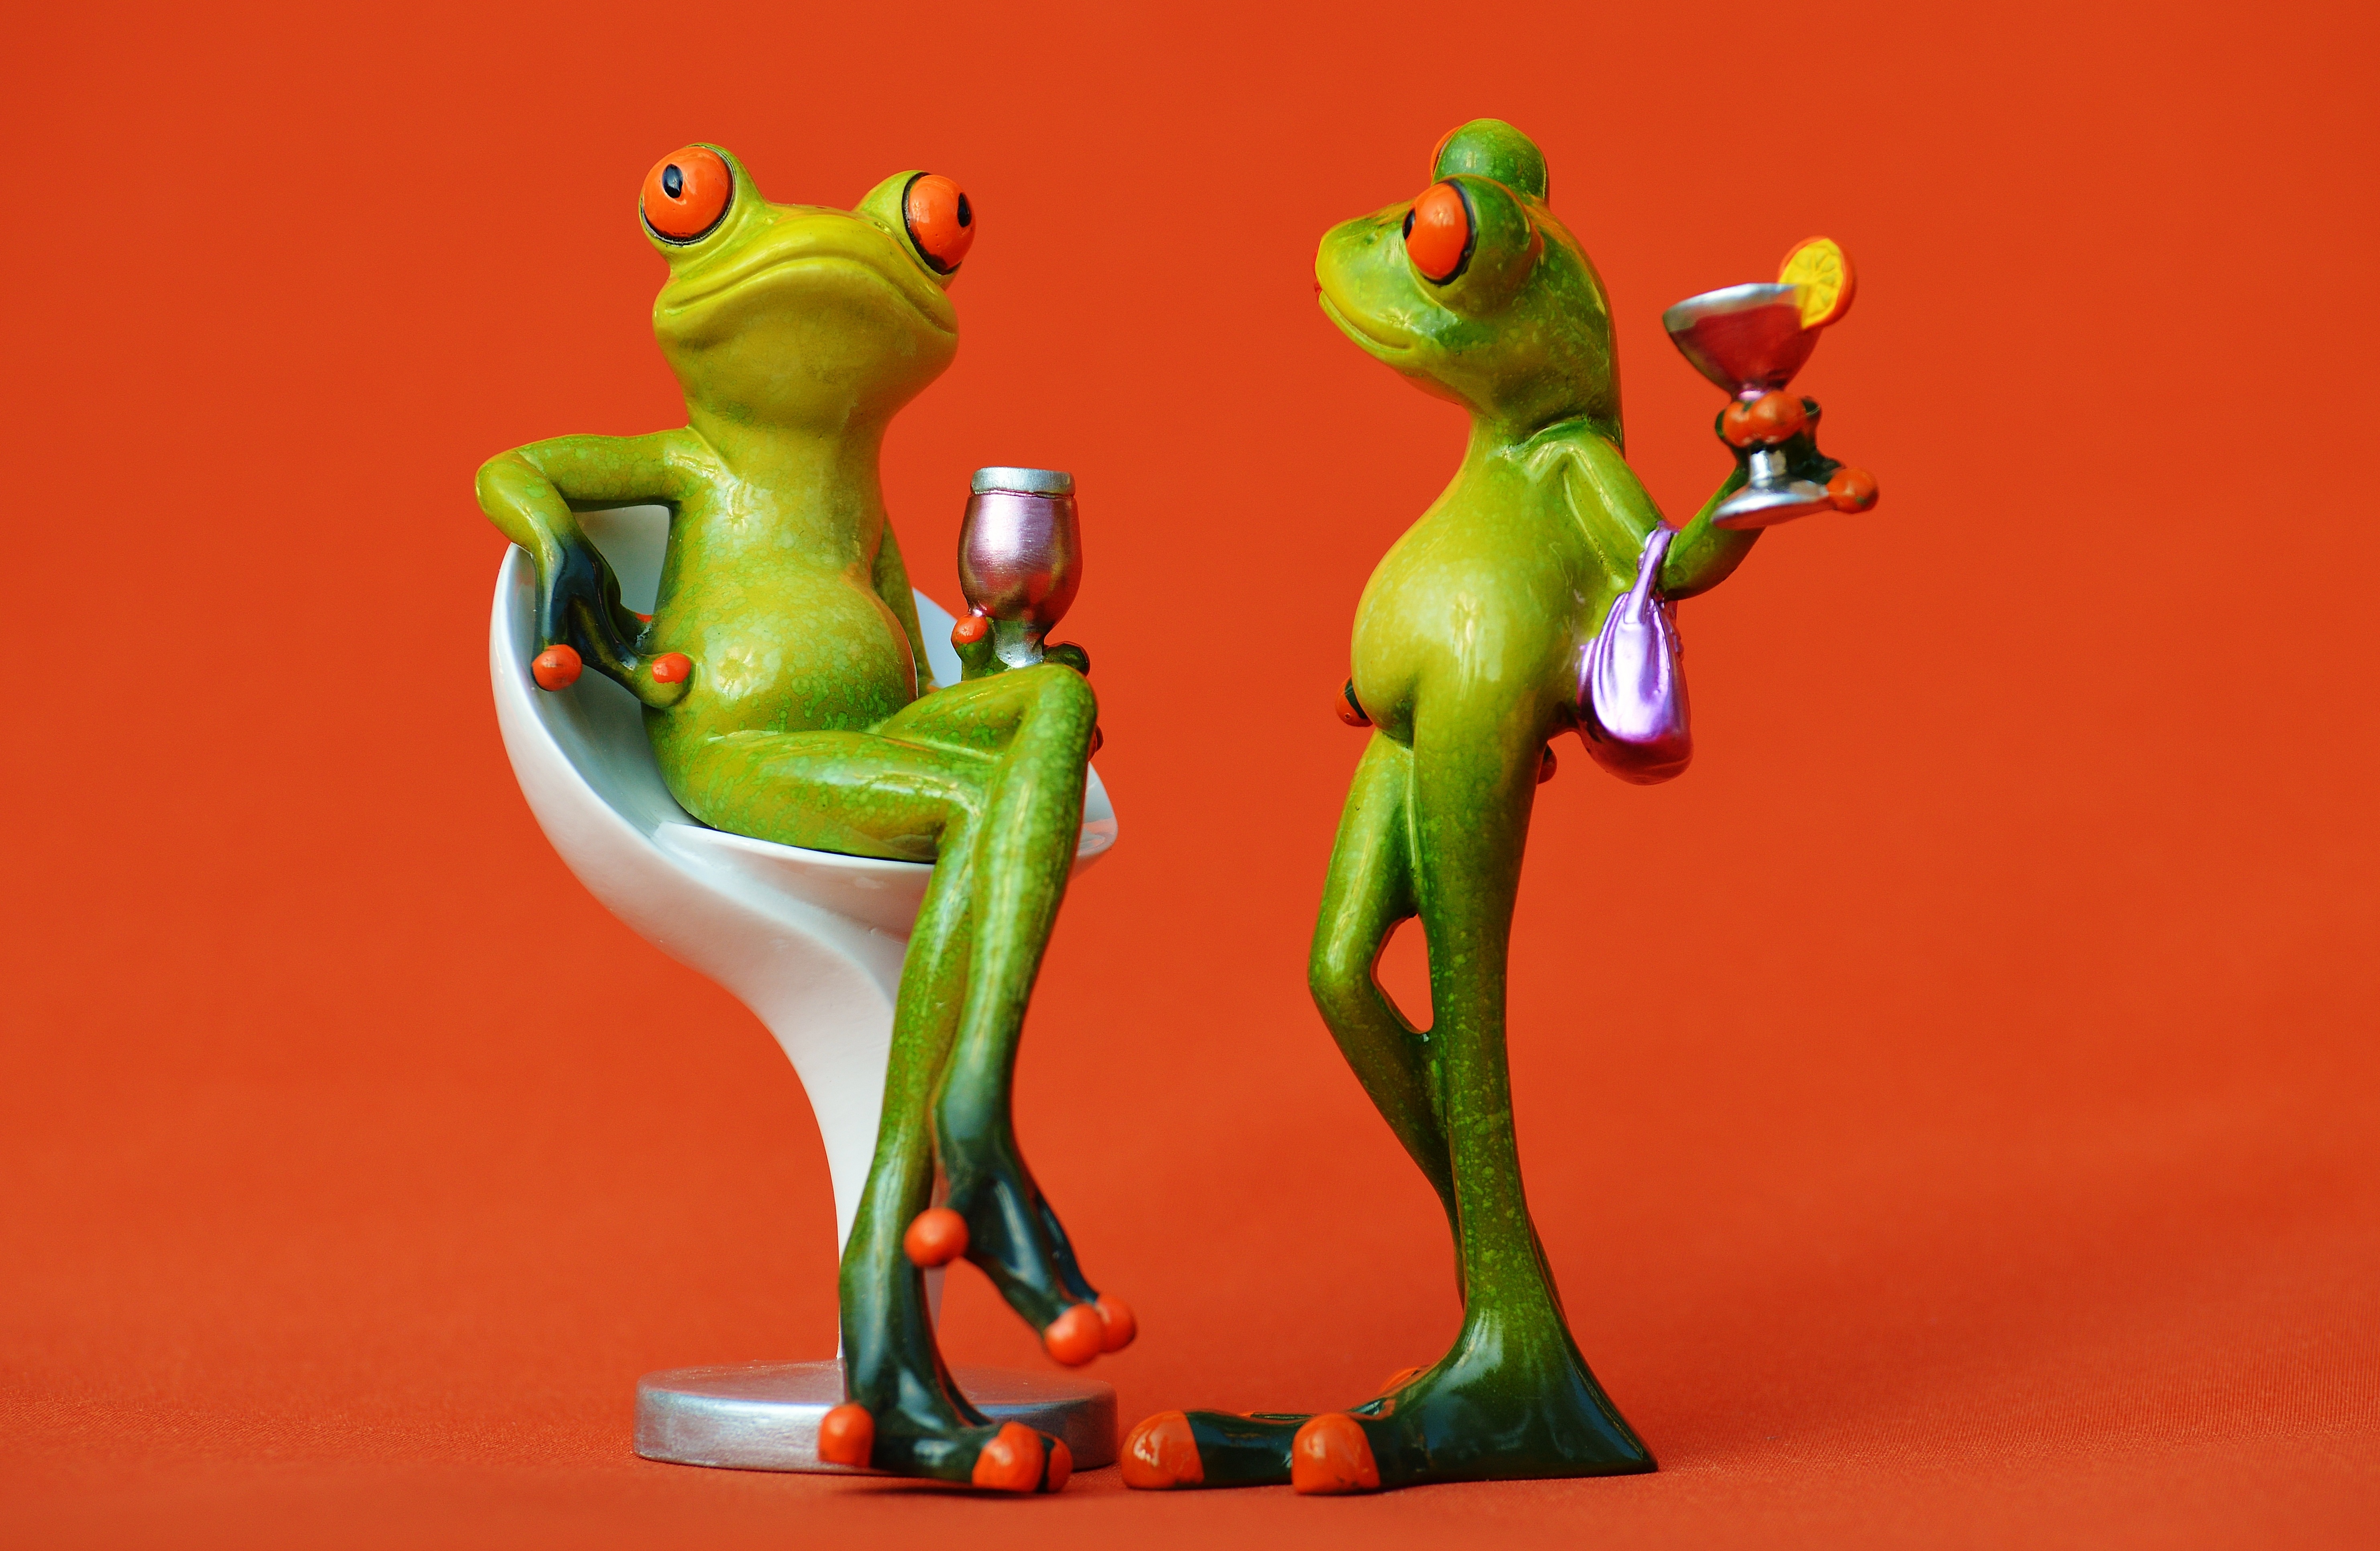
wine, sweet, chair, seat, cute, green, relax, cozy, drink, rest, frog, amphibian, furniture, toy, sit, relaxation, figure, illustration, figurine, funny, for two, coziness, cartoon, furniture pieces, soaked